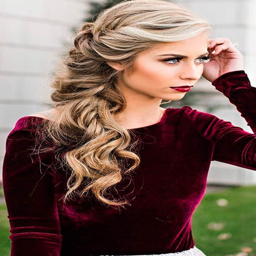
see our special compilation of hairstyles for long hair , which look cute and are simple to master .